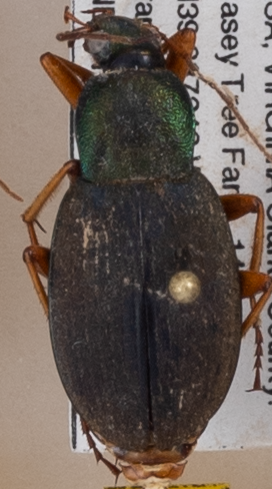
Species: Chlaenius aestivus
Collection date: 2018-07-31
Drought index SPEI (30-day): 2.09
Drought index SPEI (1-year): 1.546
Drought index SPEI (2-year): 1.19